Planning permission in the United Kingdom

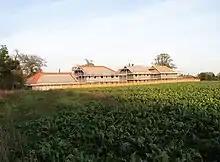
New houses under construction in Norfolk. Planning permission was required for such a development and would be granted by the local planning authority, subject to conditions.

Planning permission in the United Kingdom is required in order to be allowed to build on land, or change the use of land or buildings. Within the UK the occupier of any land or building will need title to that land or building (i.e. "ownership"), but will also need "planning title" or planning permission. Planning title was granted for all pre-existing uses and buildings by the Town and Country Planning Act 1947, which came into effect on 1 July 1948. Since that date any new "development" has required planning permission.